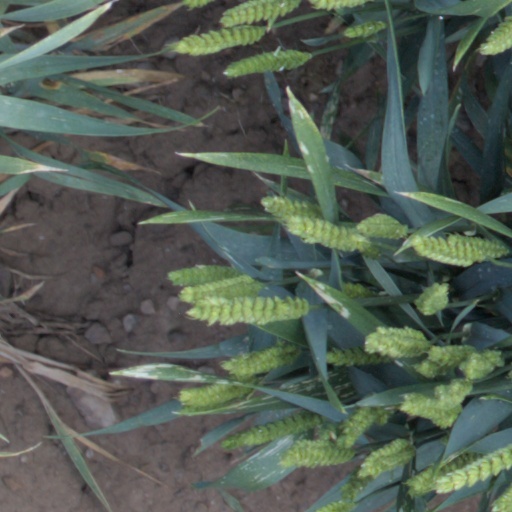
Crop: wheat